Pádraic Ó Conaire

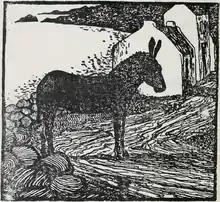
Illustration of "M'Asal Beag Dubh" from "An Crann Géagach"

A statue of Ó Conaire was made by Albert Power and unveiled in 1935 by Éamon de Valera in Eyre Square in the heart of Galway City. It was popular with tourists until it was decapitated by four men in 1999. It was repaired at a cost of £50,000 and moved to Galway City Museum in 2004. A bronze replica of the statue was unveiled in Eyre Square in November 2017.